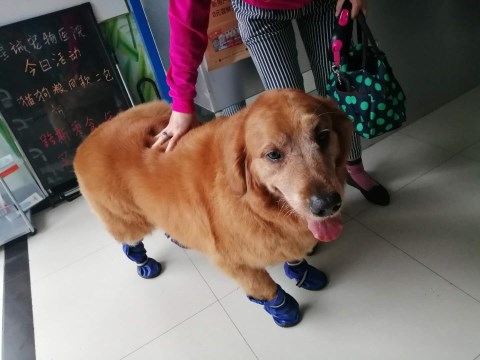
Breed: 5355-n000126-golden_retriever